Altıntaş

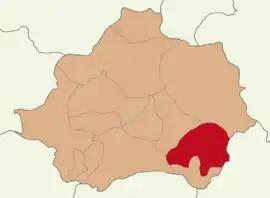
Location in the province

Altıntaş is a town in Kütahya Province in the Aegean region of Turkey. It is the seat of Altıntaş District. Its population is 5,258 (2022).